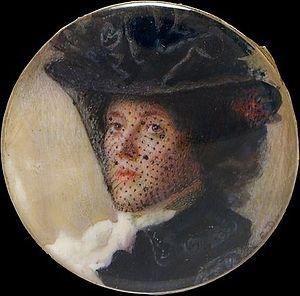
Eulabee Dix ou Eulabee Dix-Becker, née à Greenfield le 5 octobre 1878 et morte à Waterbury le 14 juin 1961, est une peintre miniaturiste américaine.